Anwar Chowdhry

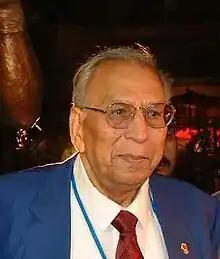

Anwar Khurshid Chowdhry (26 October 1924 – 19 June 2010) was a Pakistani sports official who was president of the International Boxing Association from 1986 to 2006. His career spanned almost three decades in which he made contributions to boxing around the world. He is widely credited with inventing the Computerized Scoring System.